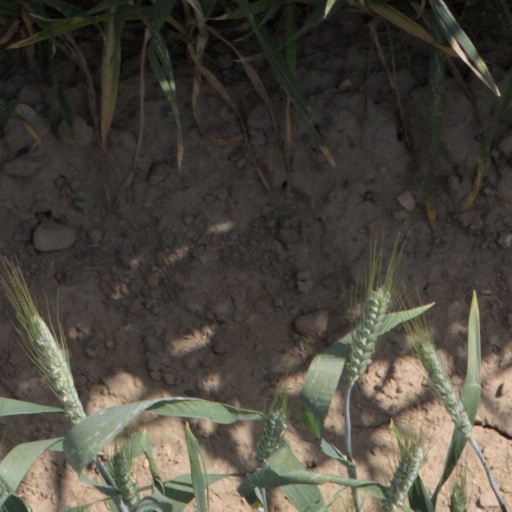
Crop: wheat